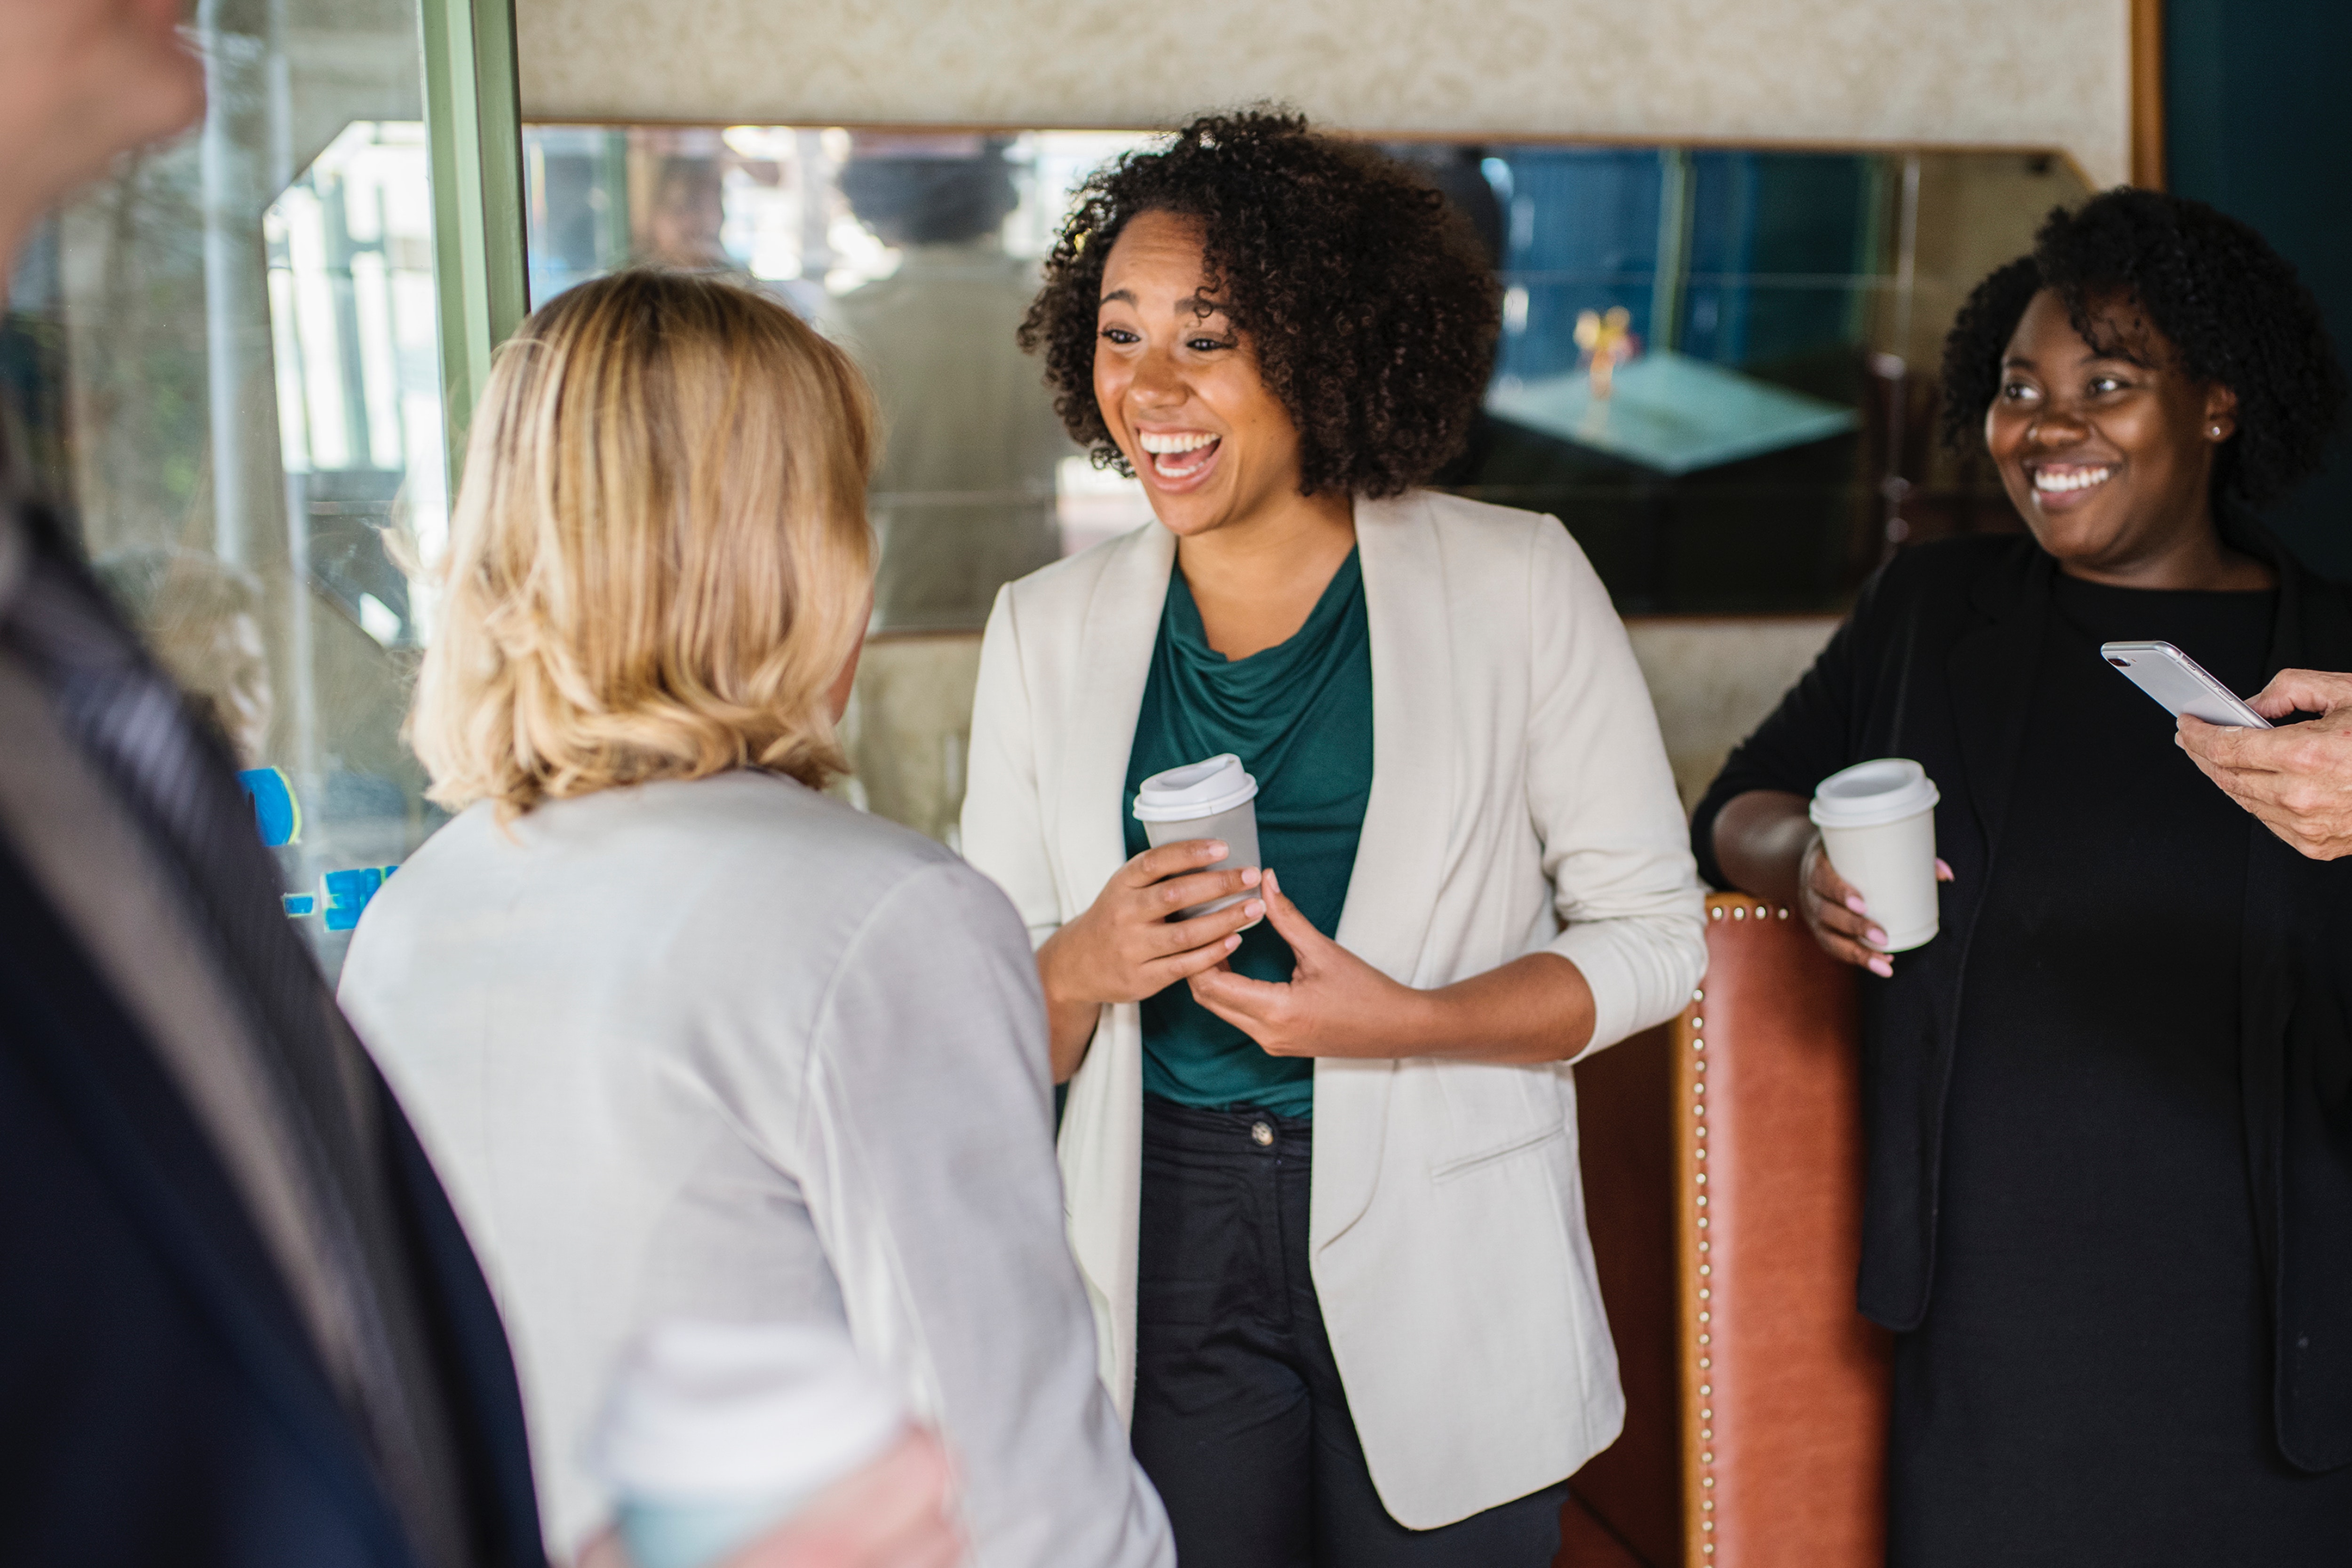
community, event, conversation, room, white collar worker, businessperson, gesture, tourism